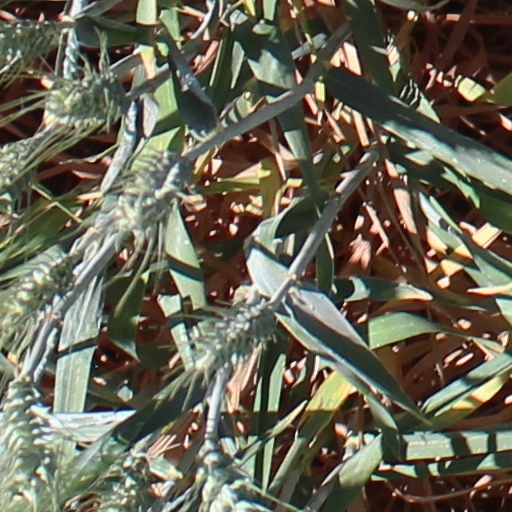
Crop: wheat